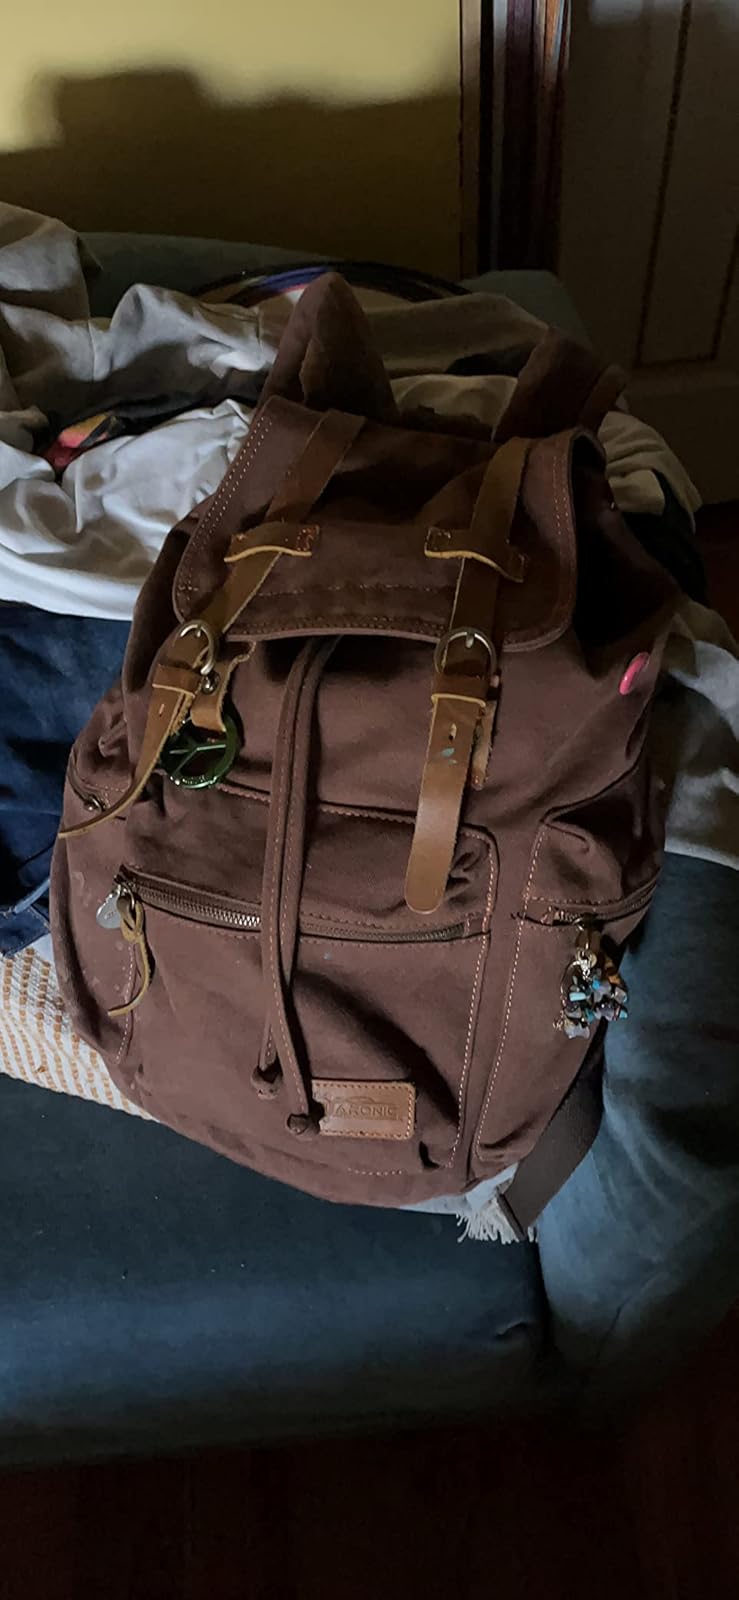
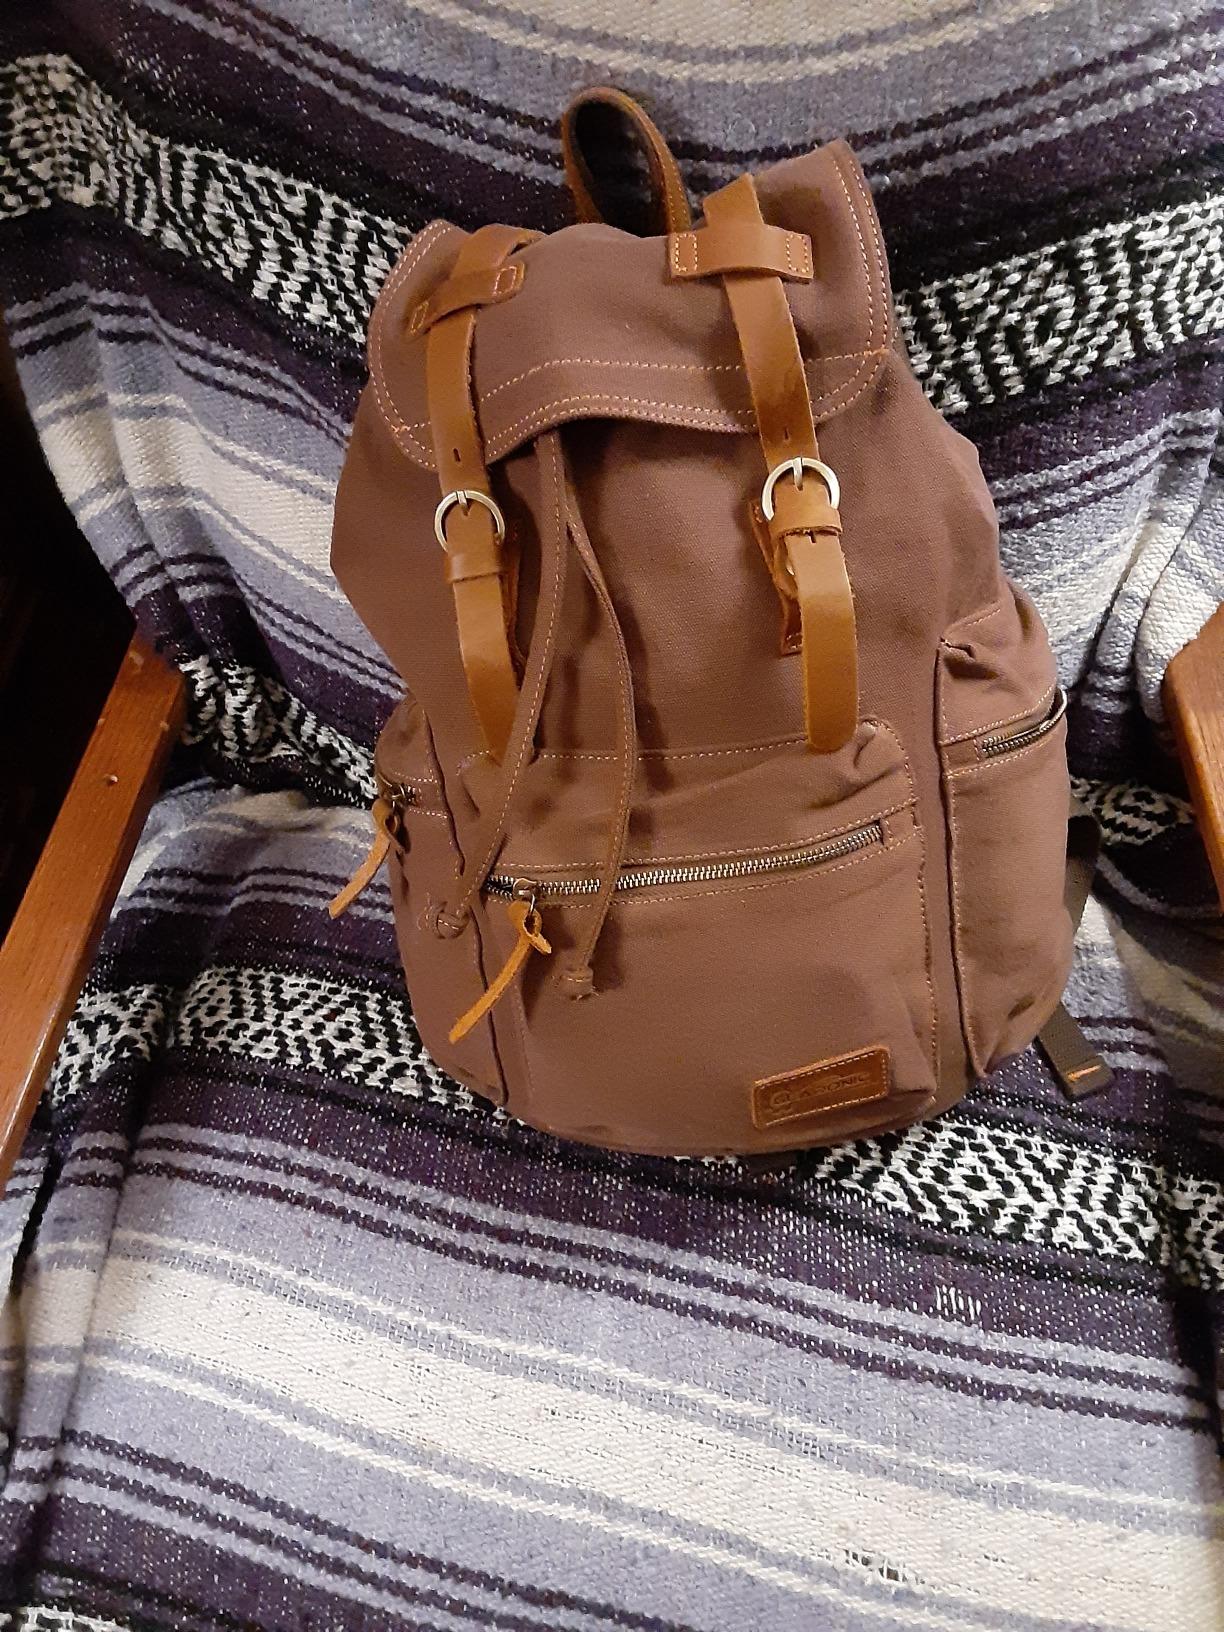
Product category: bag
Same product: yes